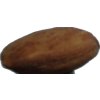
Label: Almonds 1